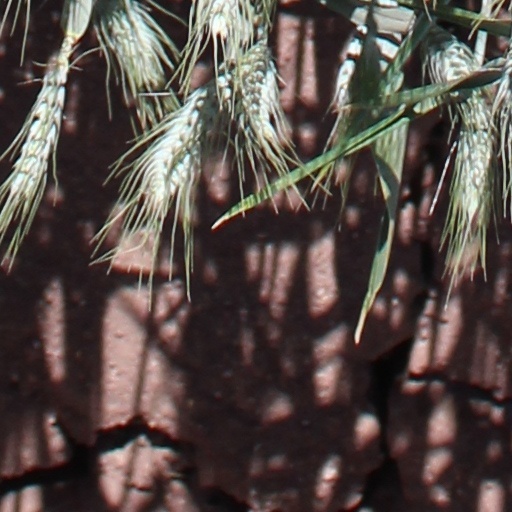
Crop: wheat